Sugawara no Michizane

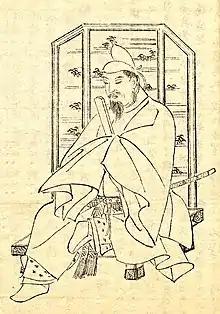
Sugawara no Michizane by Kikuchi Yōsai

, or , was a scholar, poet, and politician of the Heian period of Japan. He is regarded as an excellent poet, particularly in "waka" and "kanshi" poetry, and is today revered in Shinto as the god of learning, . In the famed poem anthology "Hyakunin Isshu", he is known as , and in kabuki drama he is known as . Along with Taira no Masakado and Emperor Sutoku, he is often called one of the “Three Great Onryō of Japan.”.